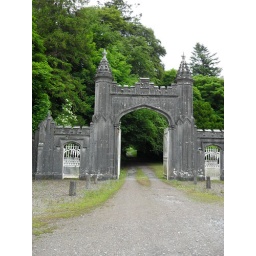
day out in donnerale house ancesteral home of the st.ledgers